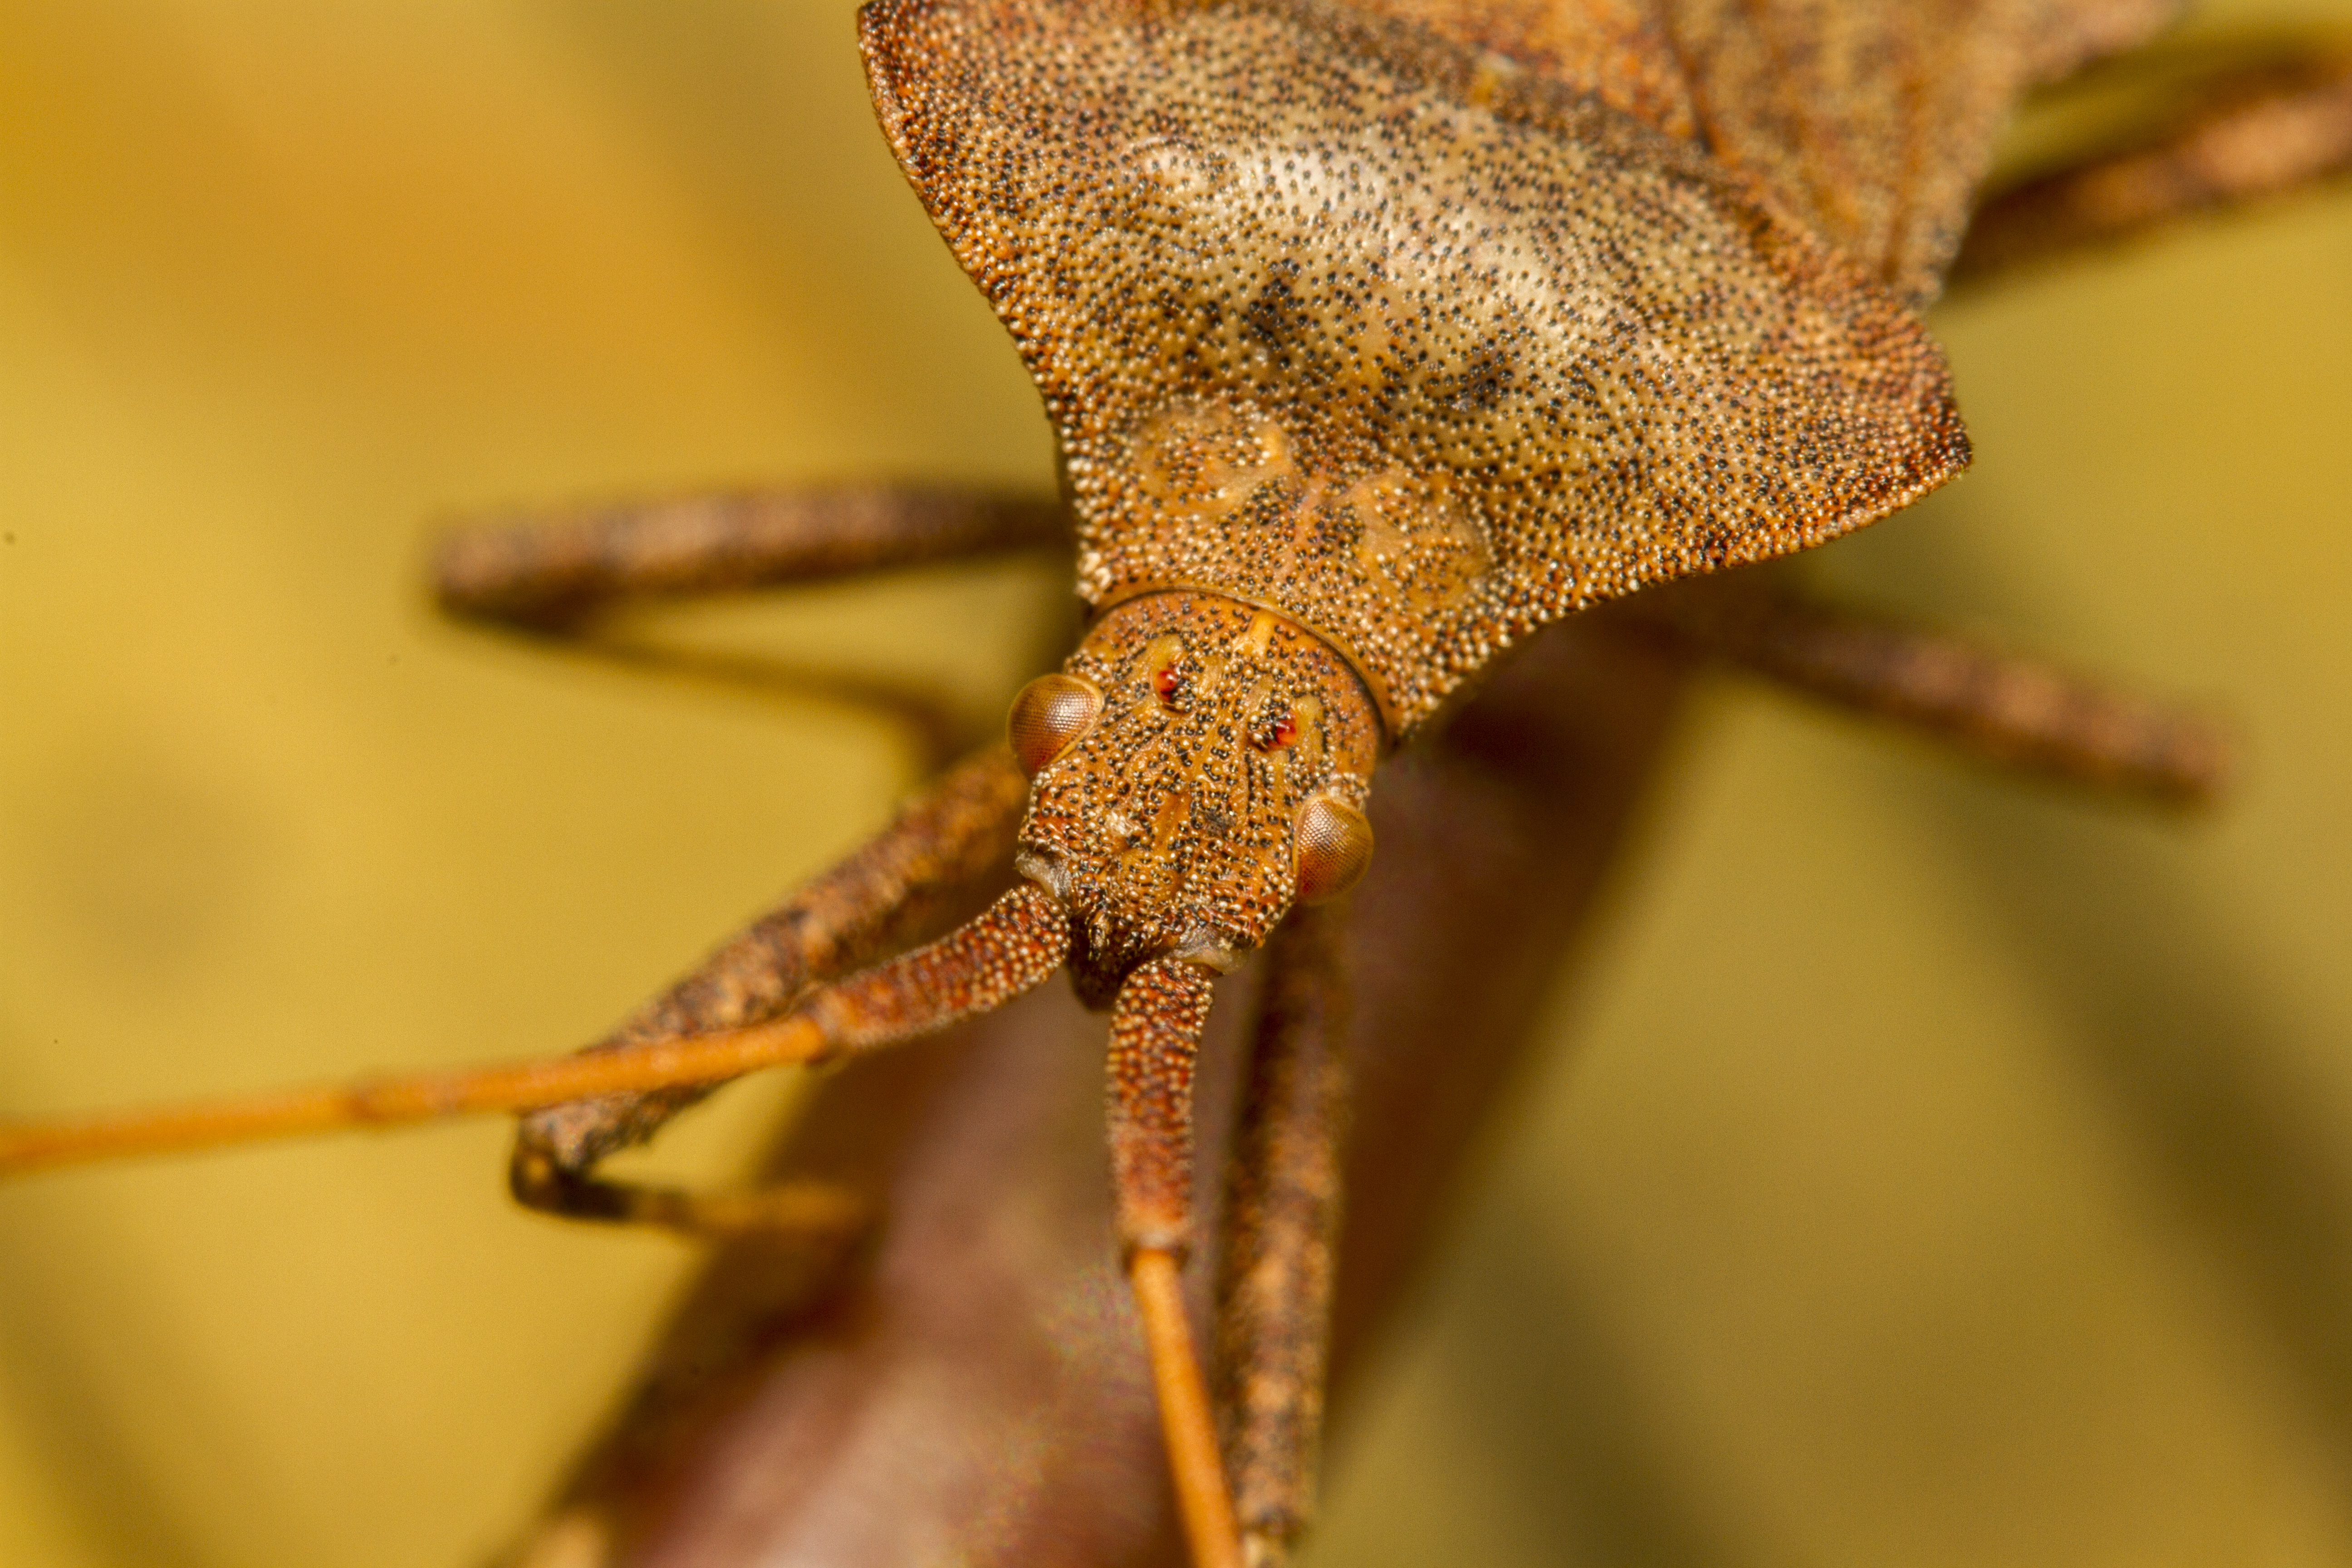
nature, branch, plant, photography, leaf, flower, macro, autumn, yellow, garden, flora, fauna, invertebrate, close up, outdoors, uk, canon7d, dof, nikkvalentine, peterborough, extensiontubes, canon60mmmacrousm, shieldbug, macro photography, plant stem, thorns spines and prickles